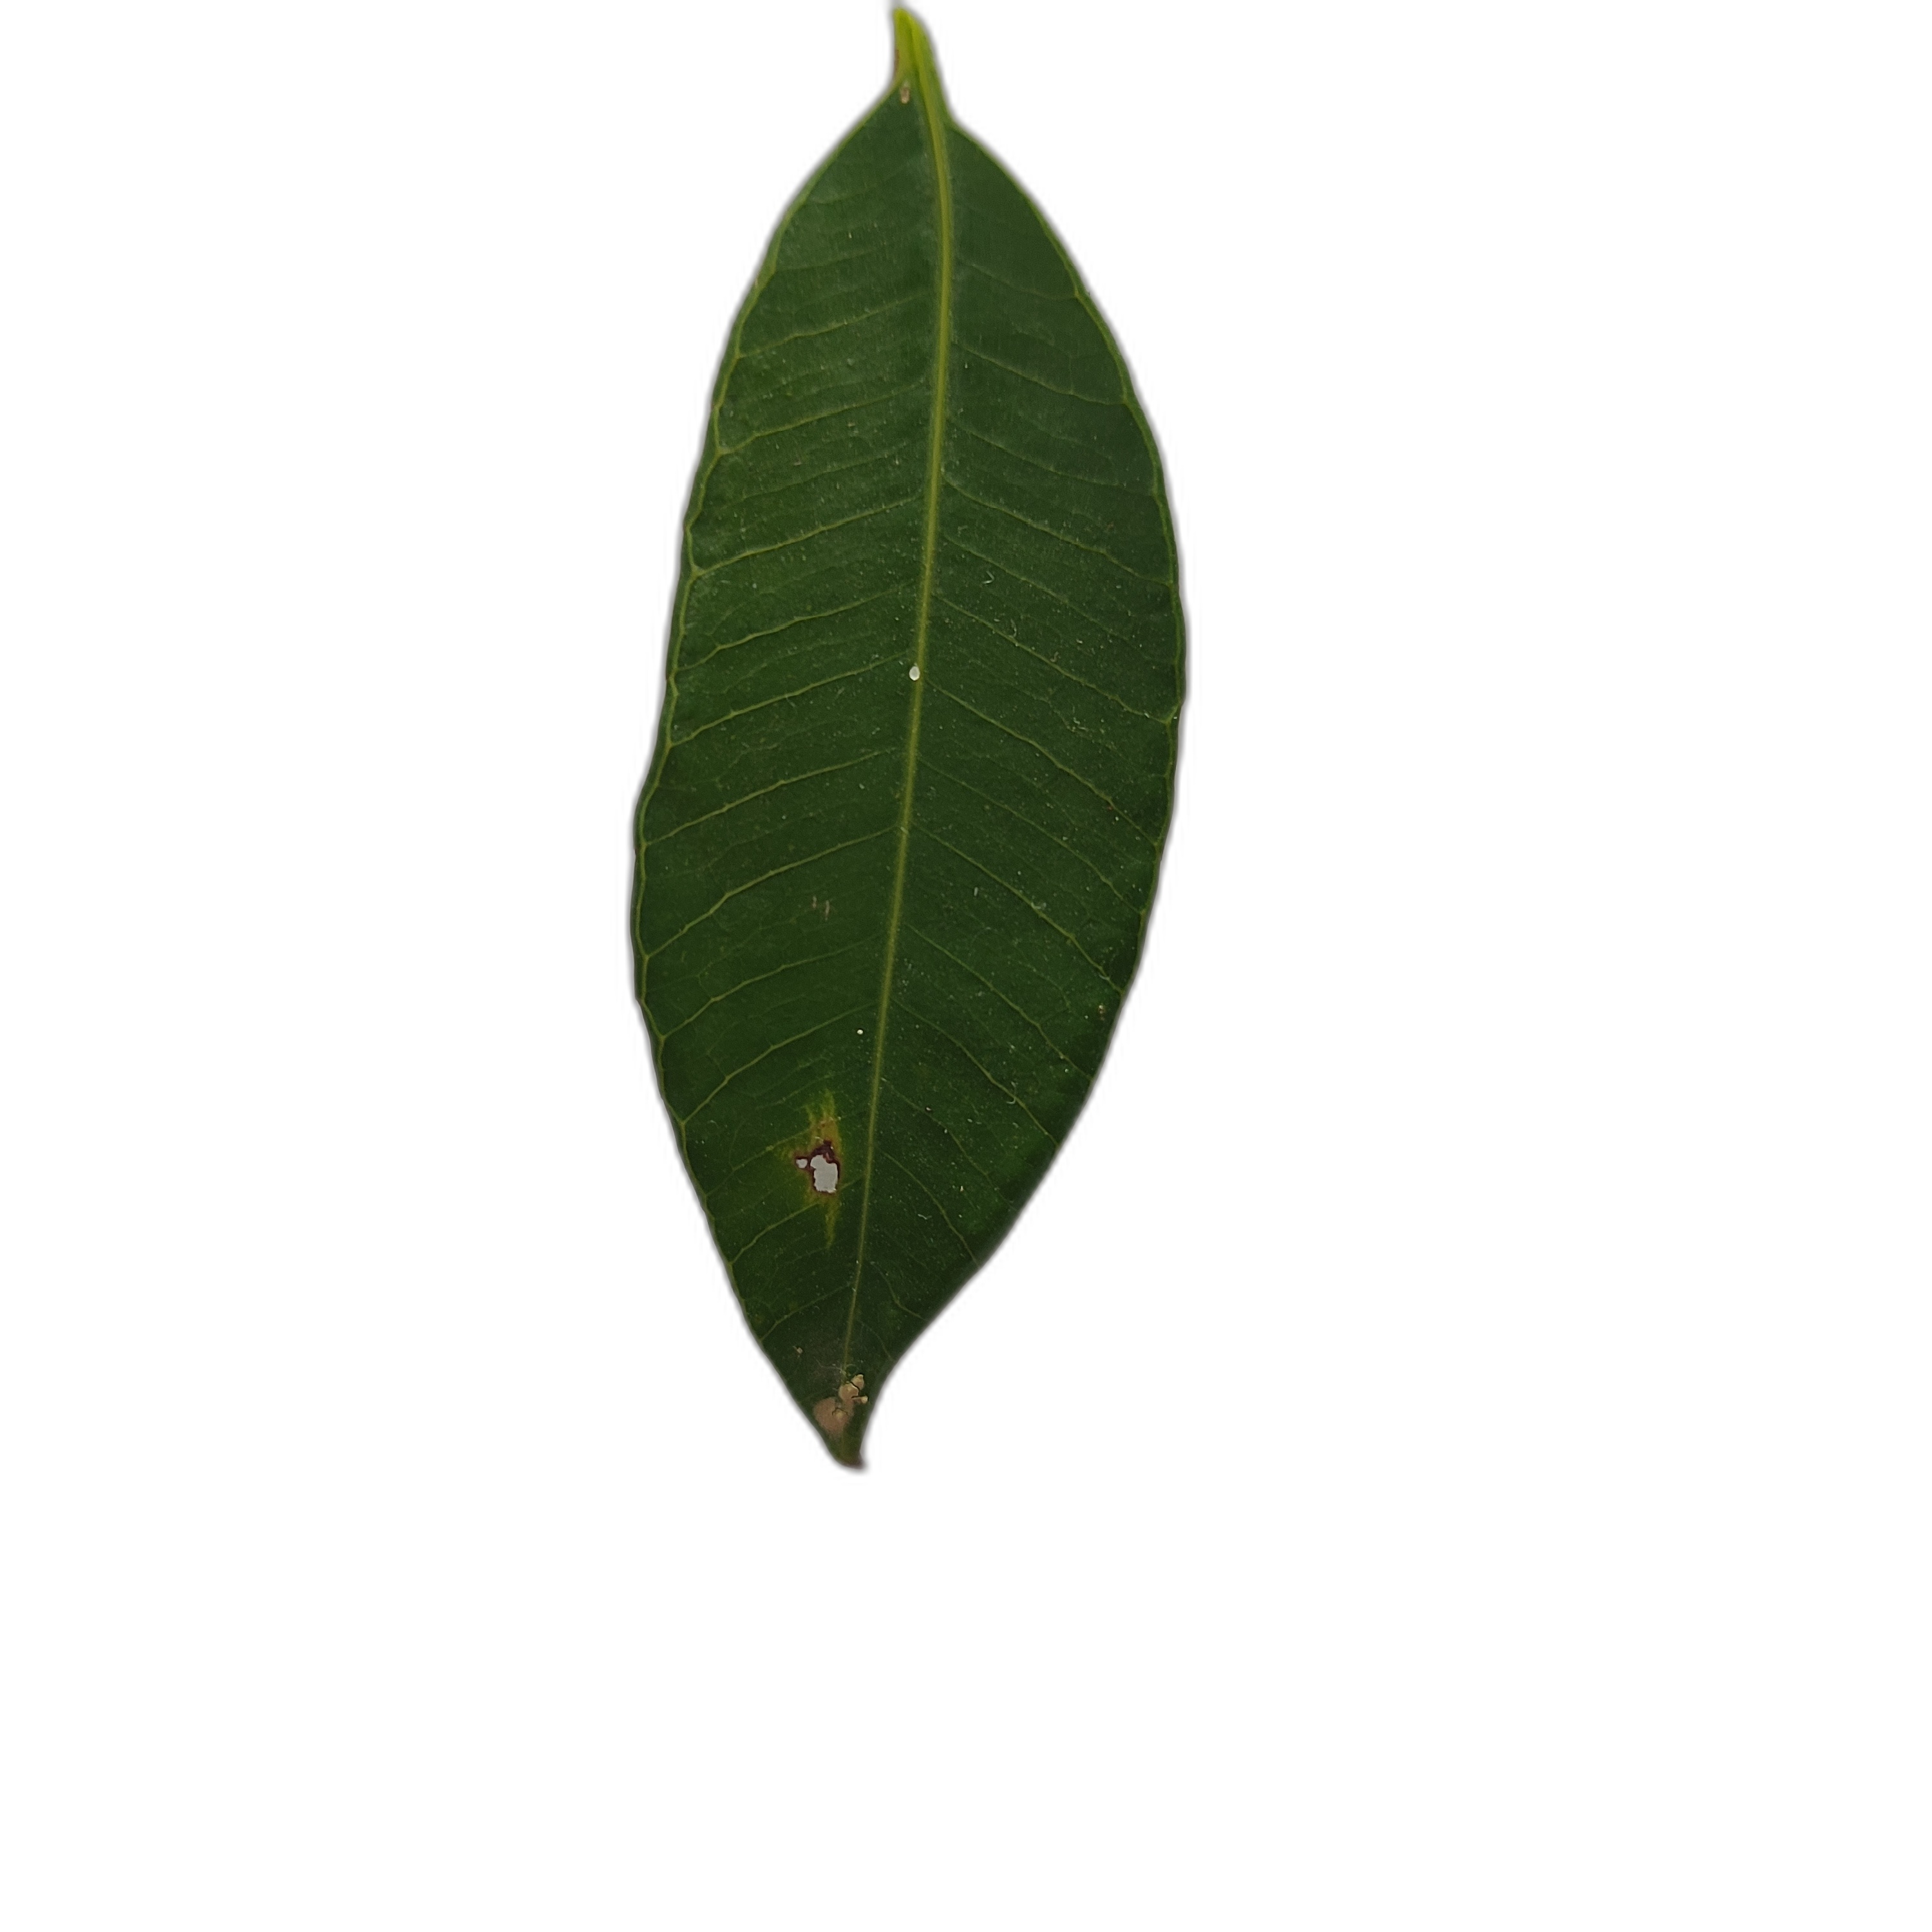
Label: healthy